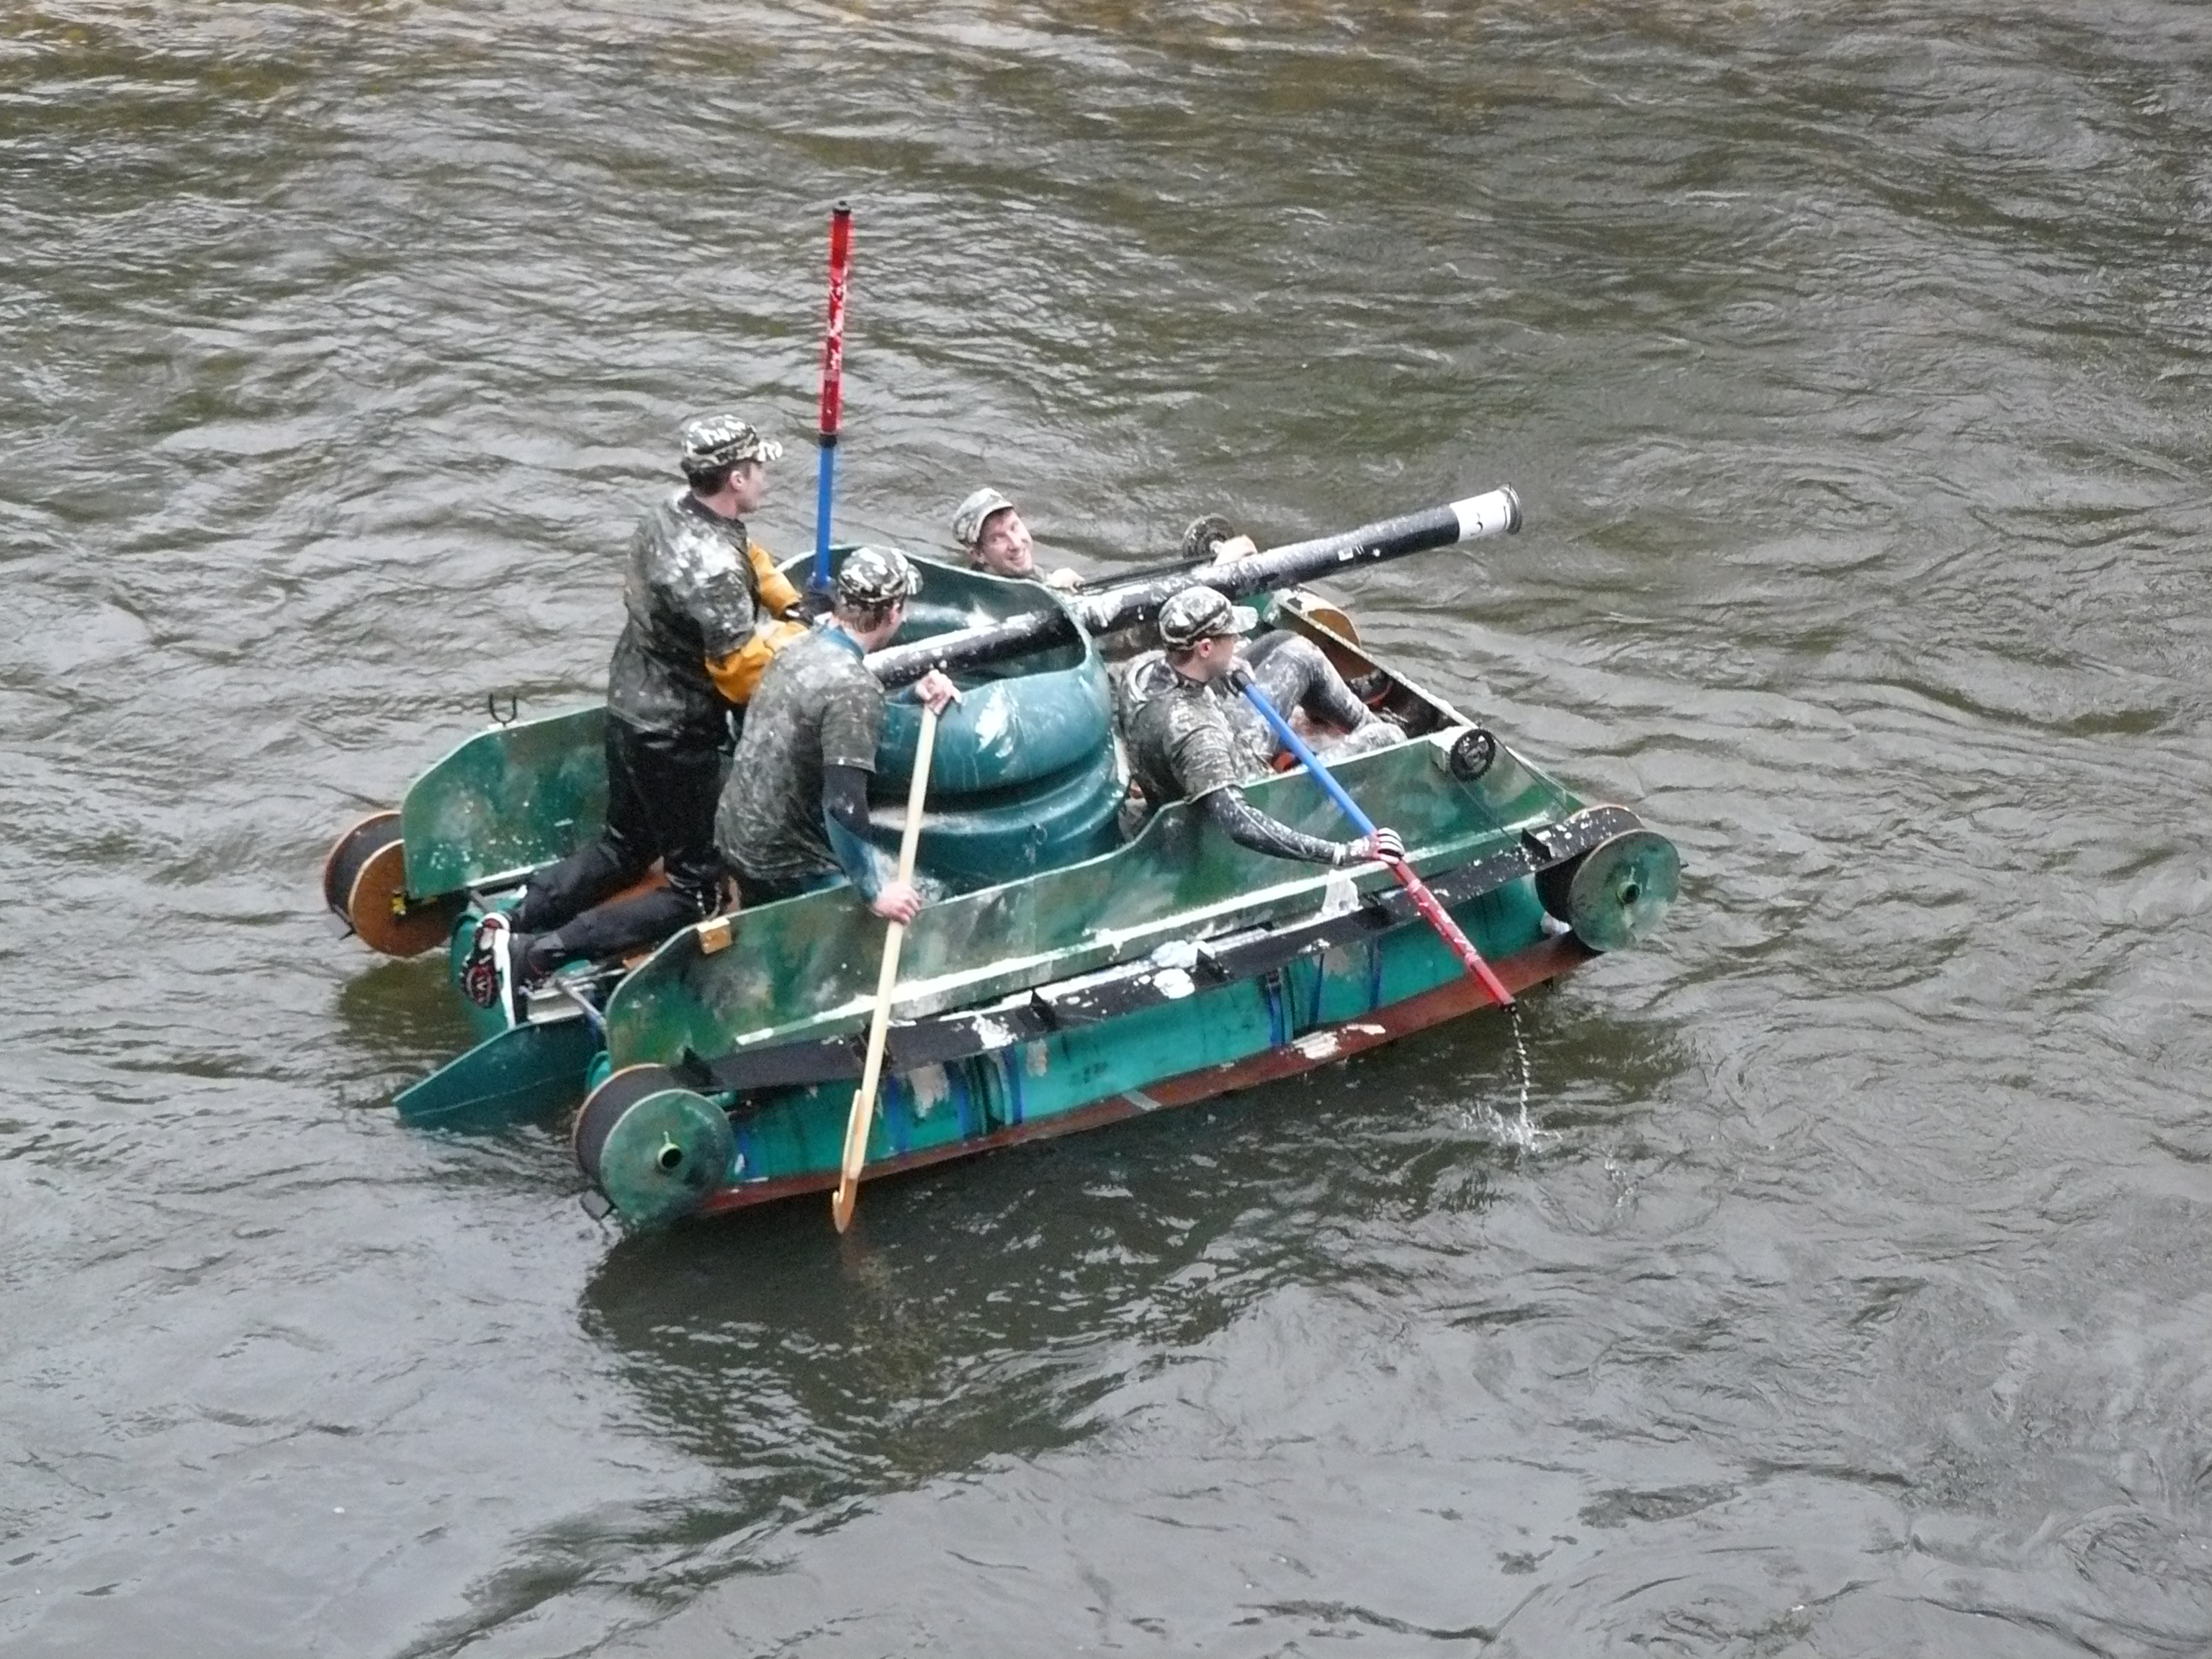
matlock, derbyshire, Raft Race, 2018, vehicle, water transportation, boat, watercraft, boating, waterway, raft, boats and boating equipment and supplies, recreation